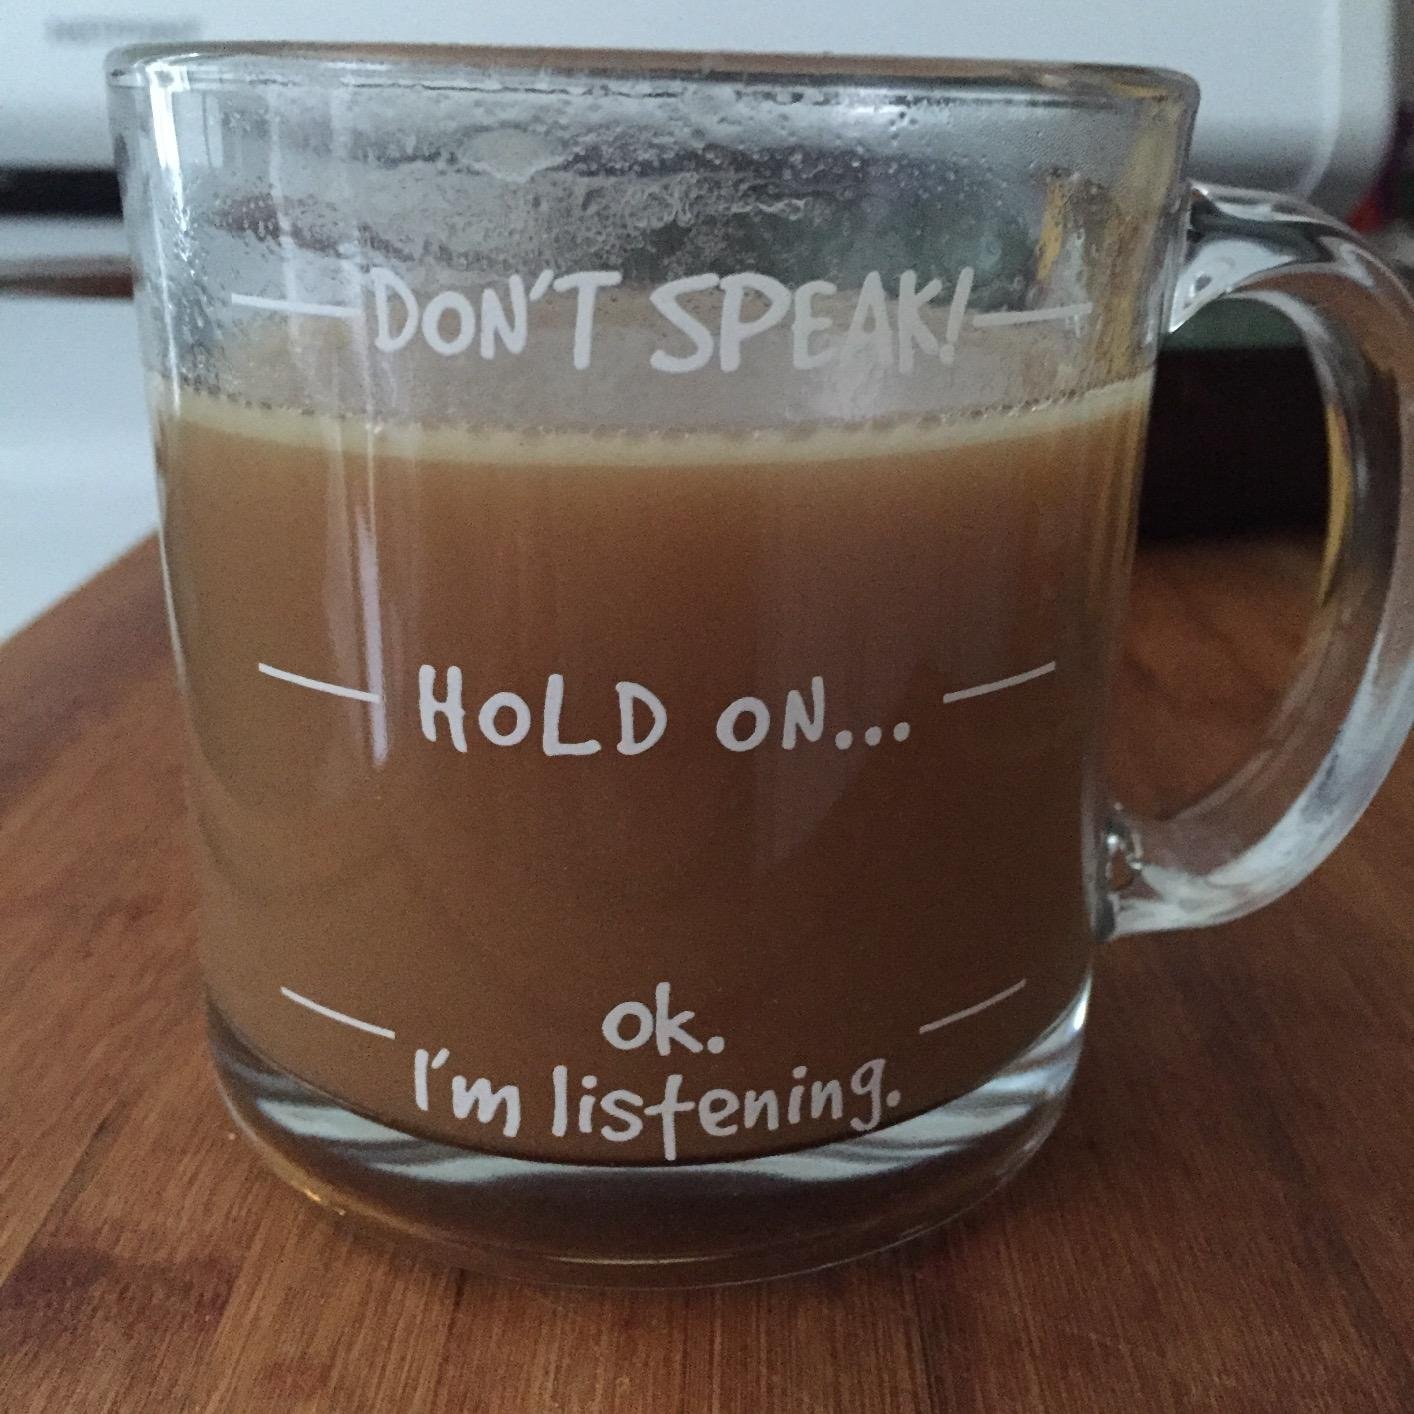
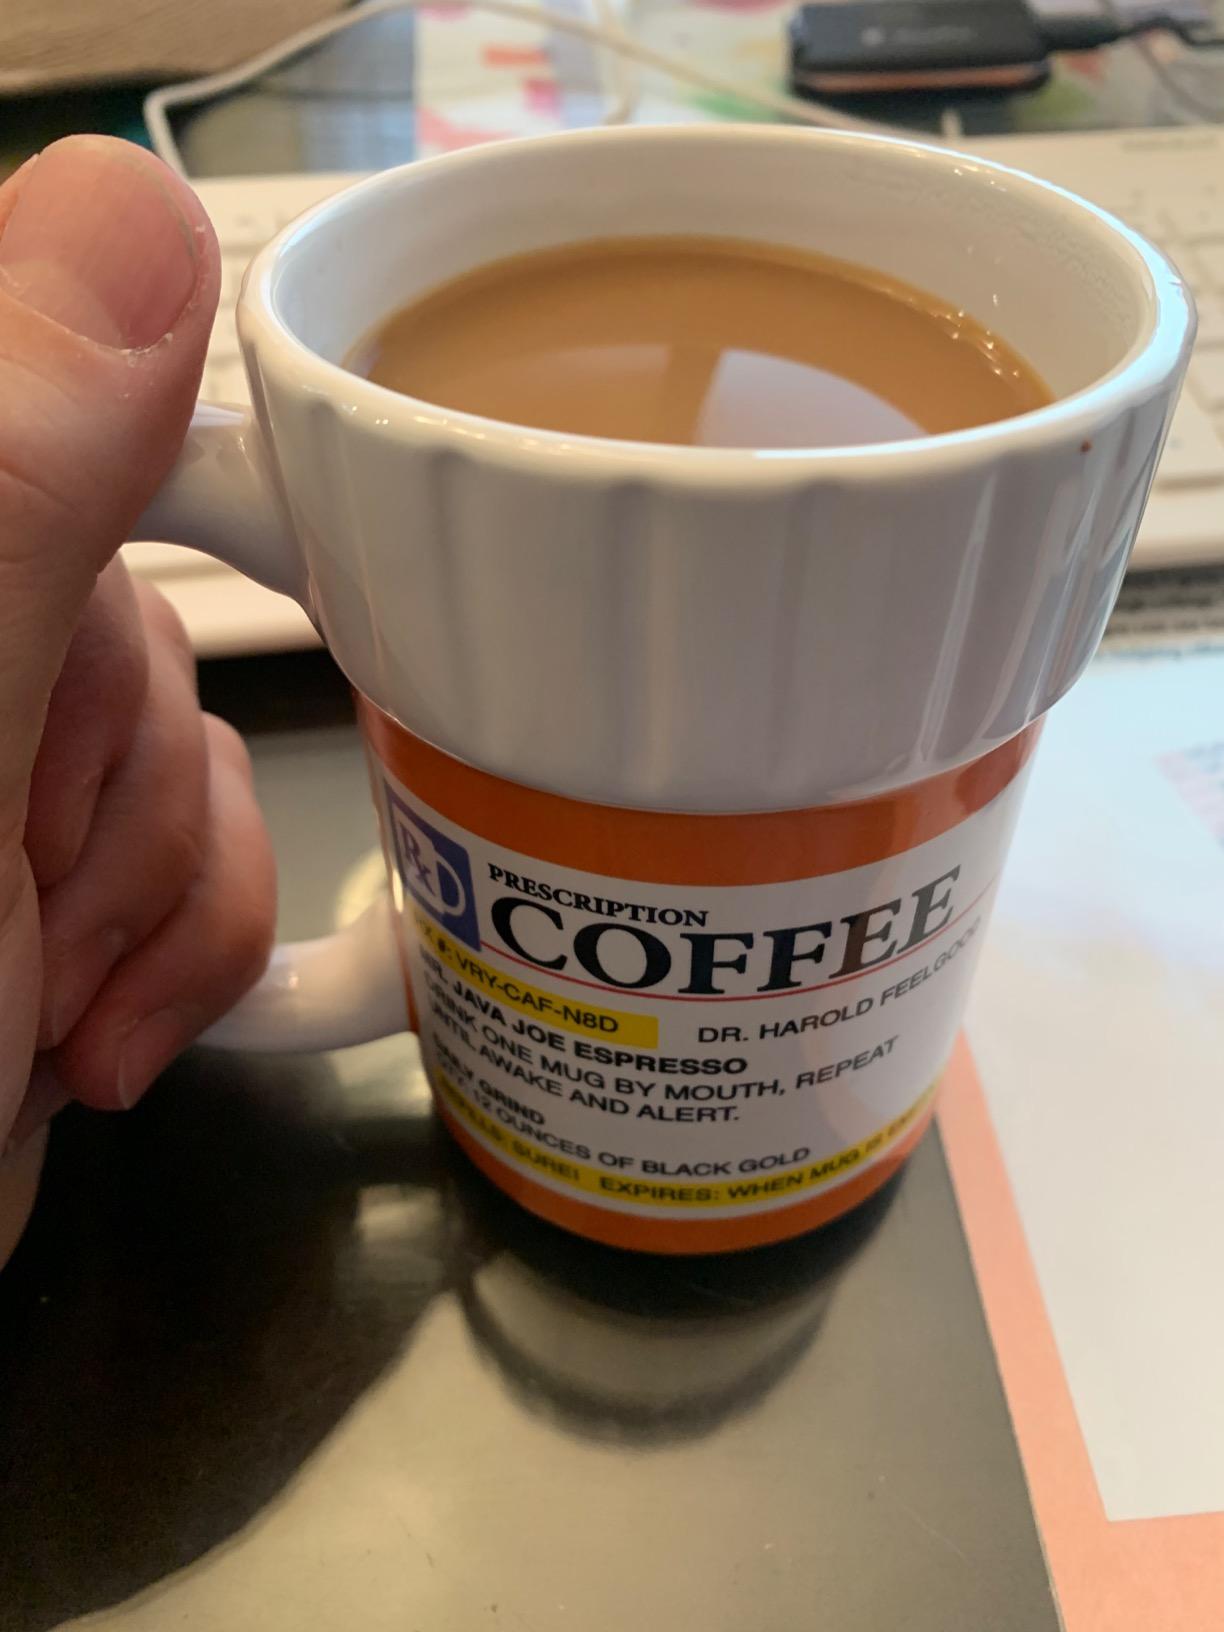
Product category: items_mug
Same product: no